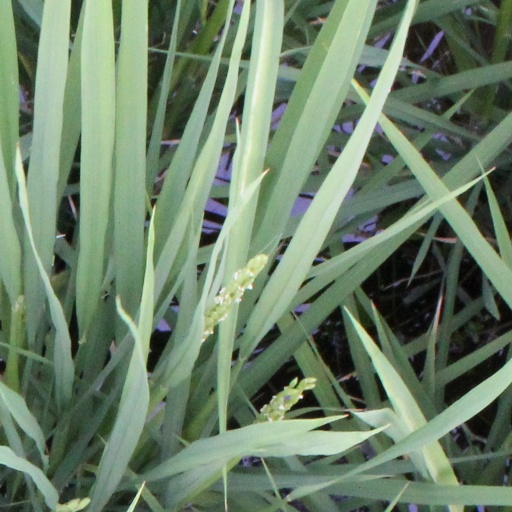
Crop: rice